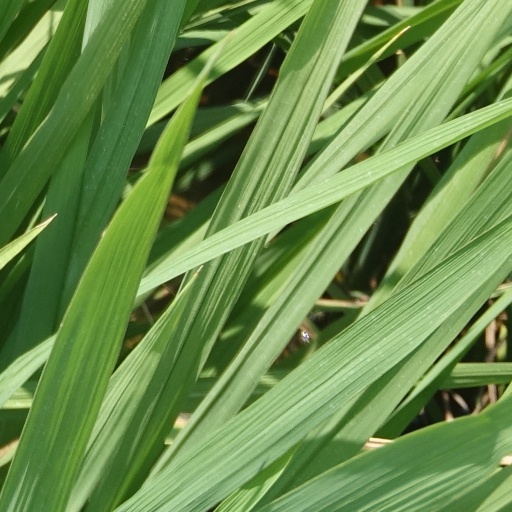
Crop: rice